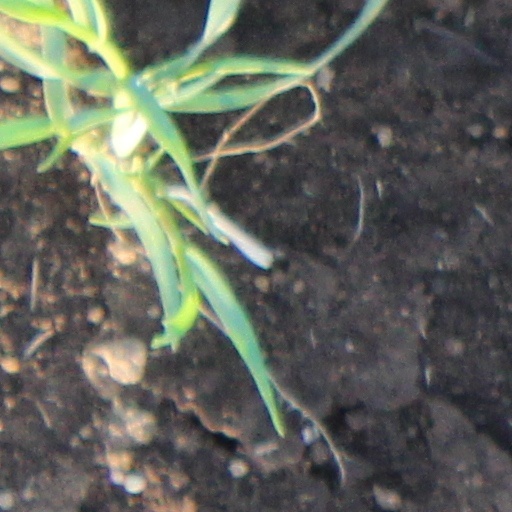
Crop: wheat